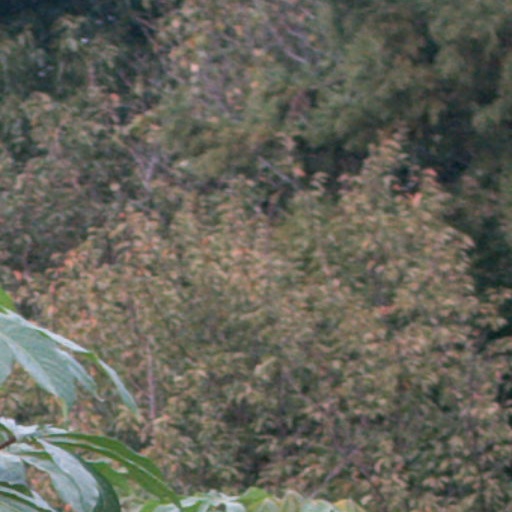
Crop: cassava